Little Assawoman Bay

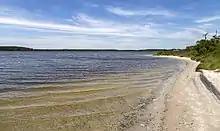
Little Assawoman Bay

Little Assawoman Bay is a body of water in Sussex County, Delaware. It is connected from Assawoman Bay to the south by a narrow canal known locally as "The Ditch," and is connected to Indian River Bay to the north by the Assawoman Canal. It is separated from the Atlantic Ocean by the Fenwick Island barrier spit.